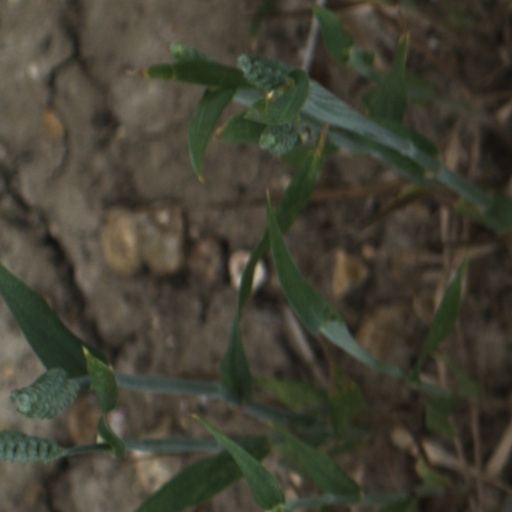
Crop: wheat